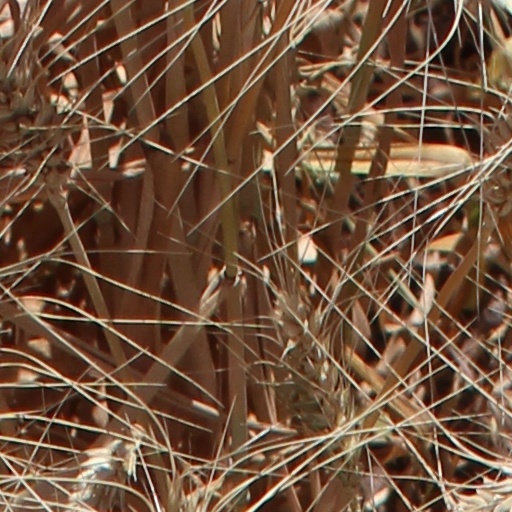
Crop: wheat